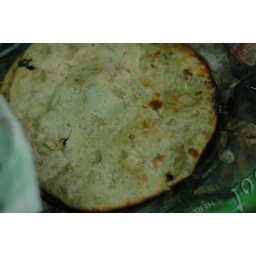
inside was a mix of broccoli, onions and a red sauce.... warm and delicious. Delivered in a sheet of newspaper